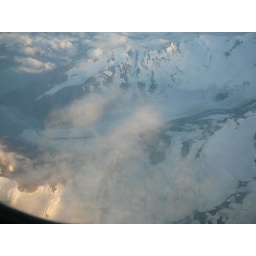
flying over the Alaskian mountains